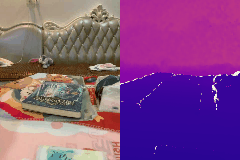
Label: book